Princess Louise of Thurn and Taxis

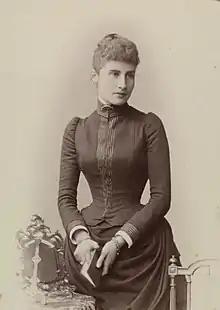

Princess Louise of Thurn and Taxis (1 June 1859 – 20 June 1948) was the eldest child of Maximilian Anton, Hereditary Prince of Thurn and Taxis and Duchess Helene in Bavaria. Louise married Prince Frederick of Hohenzollern-Sigmaringen in 1879.